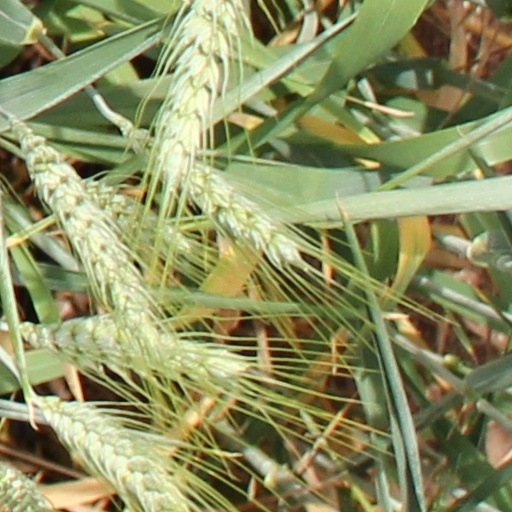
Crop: wheat